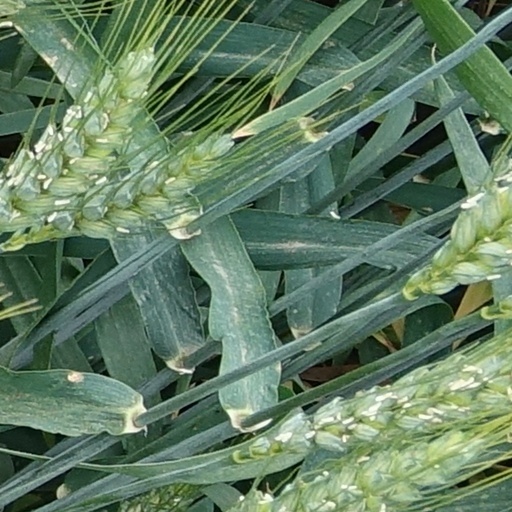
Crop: wheat